Fleet Street

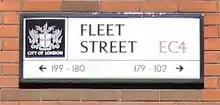
Fleet Street road sign. The street numbering runs consecutively from west to east south-side and then east to west north-side.

Fleet Street is named after the River Fleet, which runs from Hampstead to the River Thames at the western edge of the City of London. It is one of the oldest roads outside the original city and was established by the Middle Ages. In the 13th century, it was known as Fleet Bridge Street, and in the early 14th century it became known as Fleet Street.